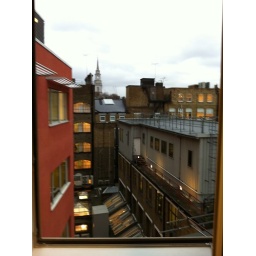
New office in the old Observer newspaper building - 2 weeks from move in date midway through a refurb